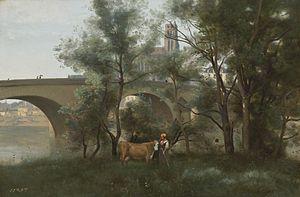
Le pont Neuf de Mantes est un pont routier qui franchit la Seine de Mantes-la-Jolie à Limay sur une longueur de quatre cent cinq mètres. Il comprend en fait deux ponts, séparés par la traversée de l'île aux Dames, le pont neuf de Mantes proprement dit, à structure métallique, qui enjambe le bras navigable de la Seine, et le pont de neuf de Limay, pont de pierre à trois arches reconstruit en 1943, sur le bras de Limay. Il se situe légèrement en aval du vieux pont de Limay.